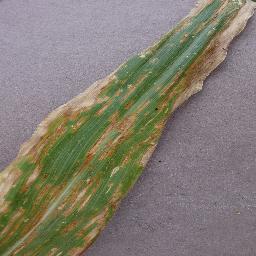
Label: Corn___Northern_Leaf_Blight